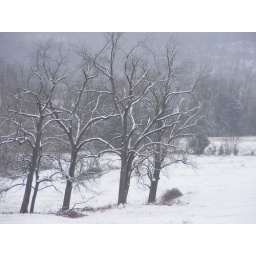
Leaning trees in a snow covered field off highway 12 east of Rogers.